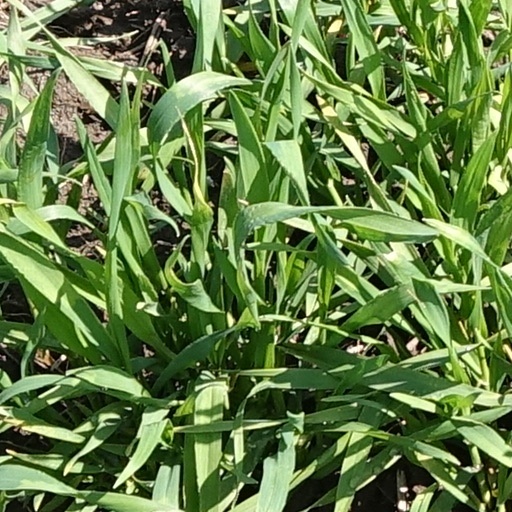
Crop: wheat